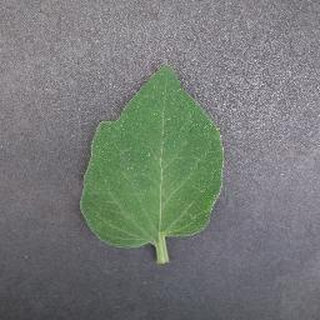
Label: healthy_tomato